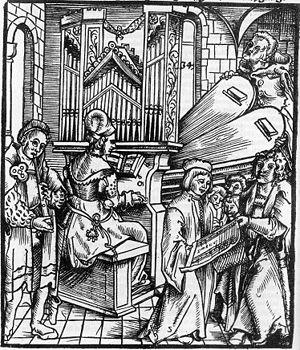
Arnolt Schlick est un compositeur et organiste allemand de la Renaissance. Musicien réputé en son temps, il a joué un rôle important dans le développement de la musique d'orgue en Allemagne.
-